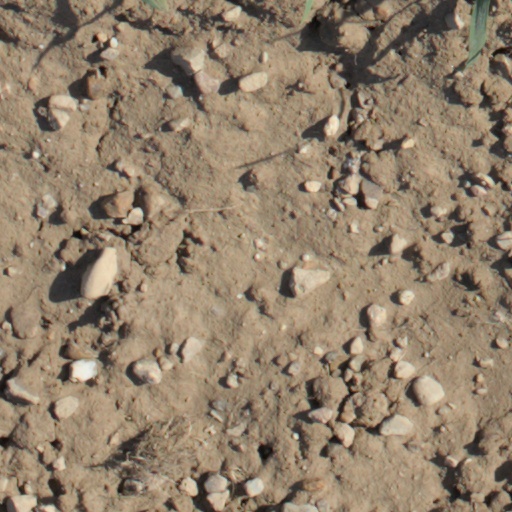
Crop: wheat